Aunt Virginia

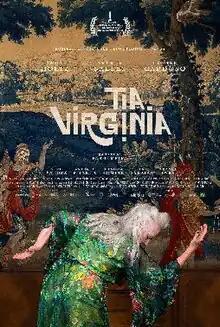
Theatrical release poster

Aunt Virginia (Portuguese: Tia Virgínia) is a 2023 Brazilian comedy-drama film written, directed and co-produced by Fabio Meira. Starring Vera Holtz. It had its world premiere at the 51st Gramado Film Festival on August 13, 2023, where it competed for the Golden Kikito and was honored with the Kikito Critics Prize for Best Film, Best Actress for Vera Holtz, Best Screenplay, Best Art Direction, Best Sound Design, and a Honorable Mention for Vera Valdez.